Hill and Moor

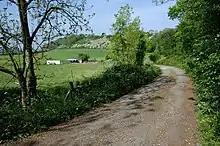
Badger's Hill, Hill and Moor

Hill and Moor is a civil parish in the Wychavon district of Worcestershire, England. It includes the village Lower Moor and the hamlets of Upper Moor, Hill and Hill Furze.